Eugene O'Neill

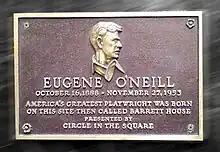
Birthplace plaque (1500 Broadway, northeast corner of 43rd and Broadway, New York City), presented by Circle in the Square

O'Neill was born on October 16, 1888, in a hotel, the Barrett House, on what was then Longacre Square (now Times Square) in New York City. A commemorative plaque was first dedicated there in 1957. The site is now occupied by 1500 Broadway, which houses offices, shops and the ABC Studios.